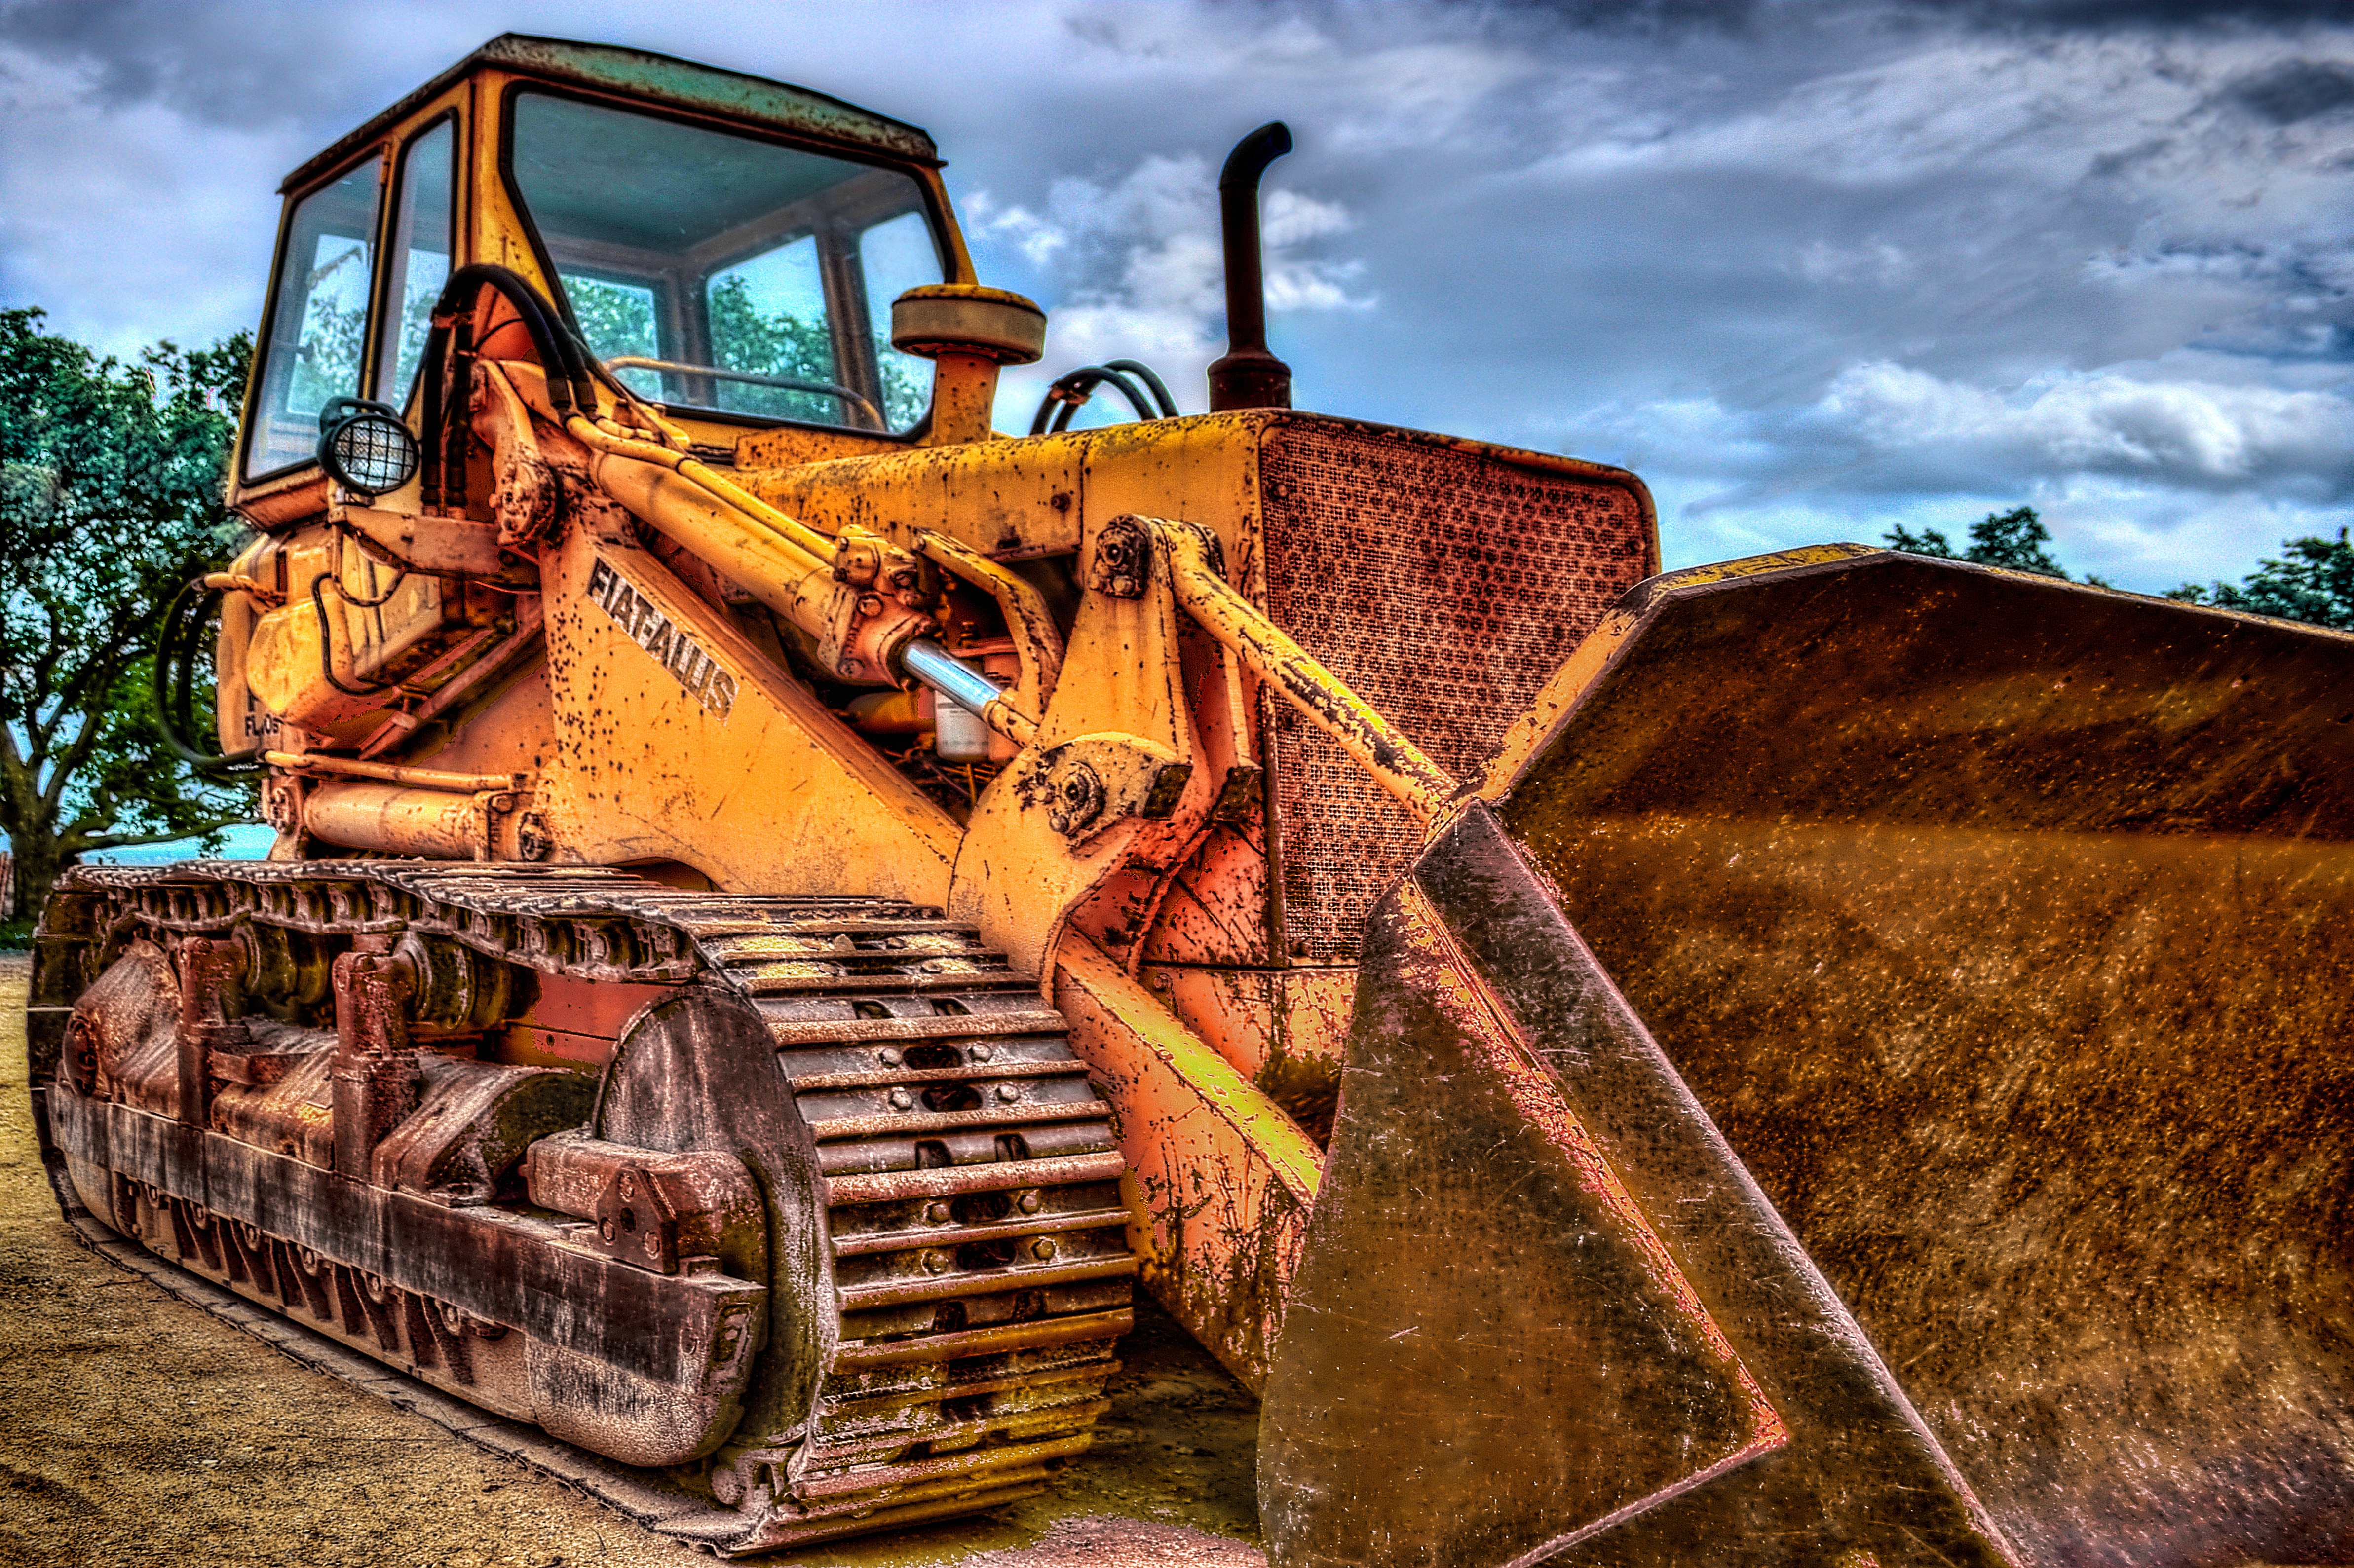
transport, vehicle, soil, machine, agriculture, caterpillar, bulldozer, site, excavators, screenshot, commercial vehicle, construction machine, construction equipment, land vehicle